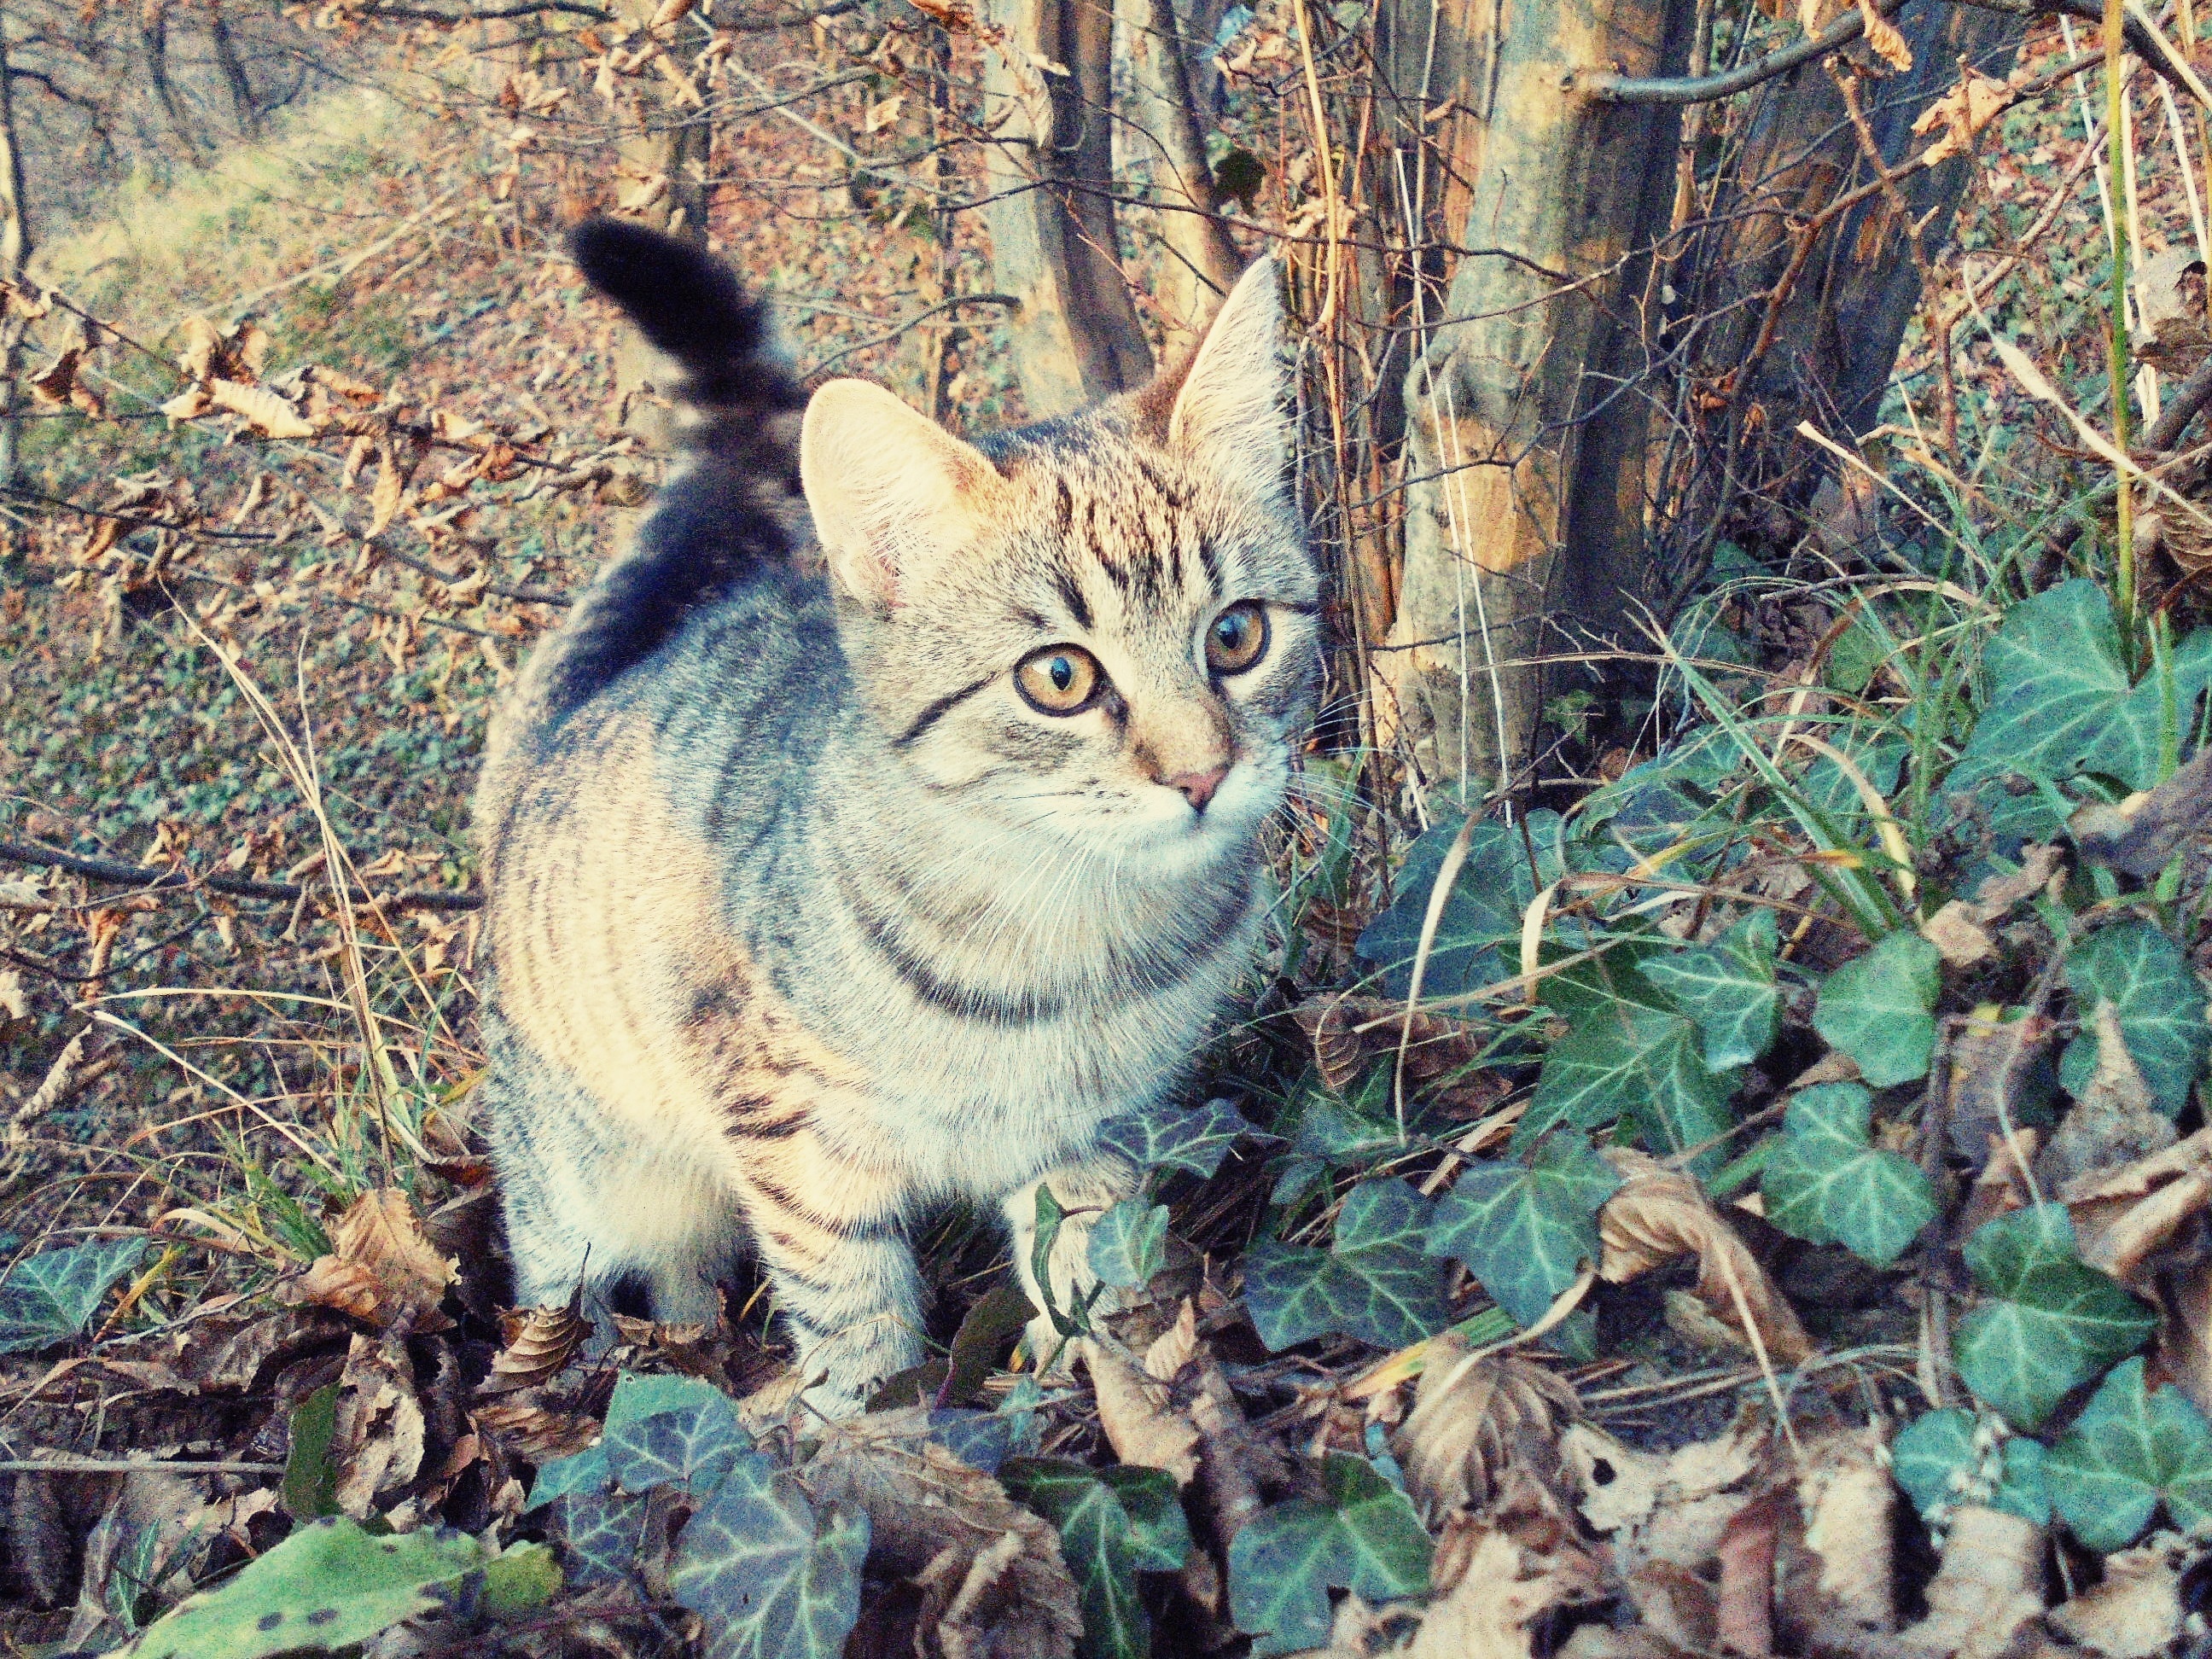
tree, forest, wildlife, kitten, cat, mammal, fauna, vertebrate, curious, attention, domestic cat, wild cat, small to medium sized cats, cat like mammal